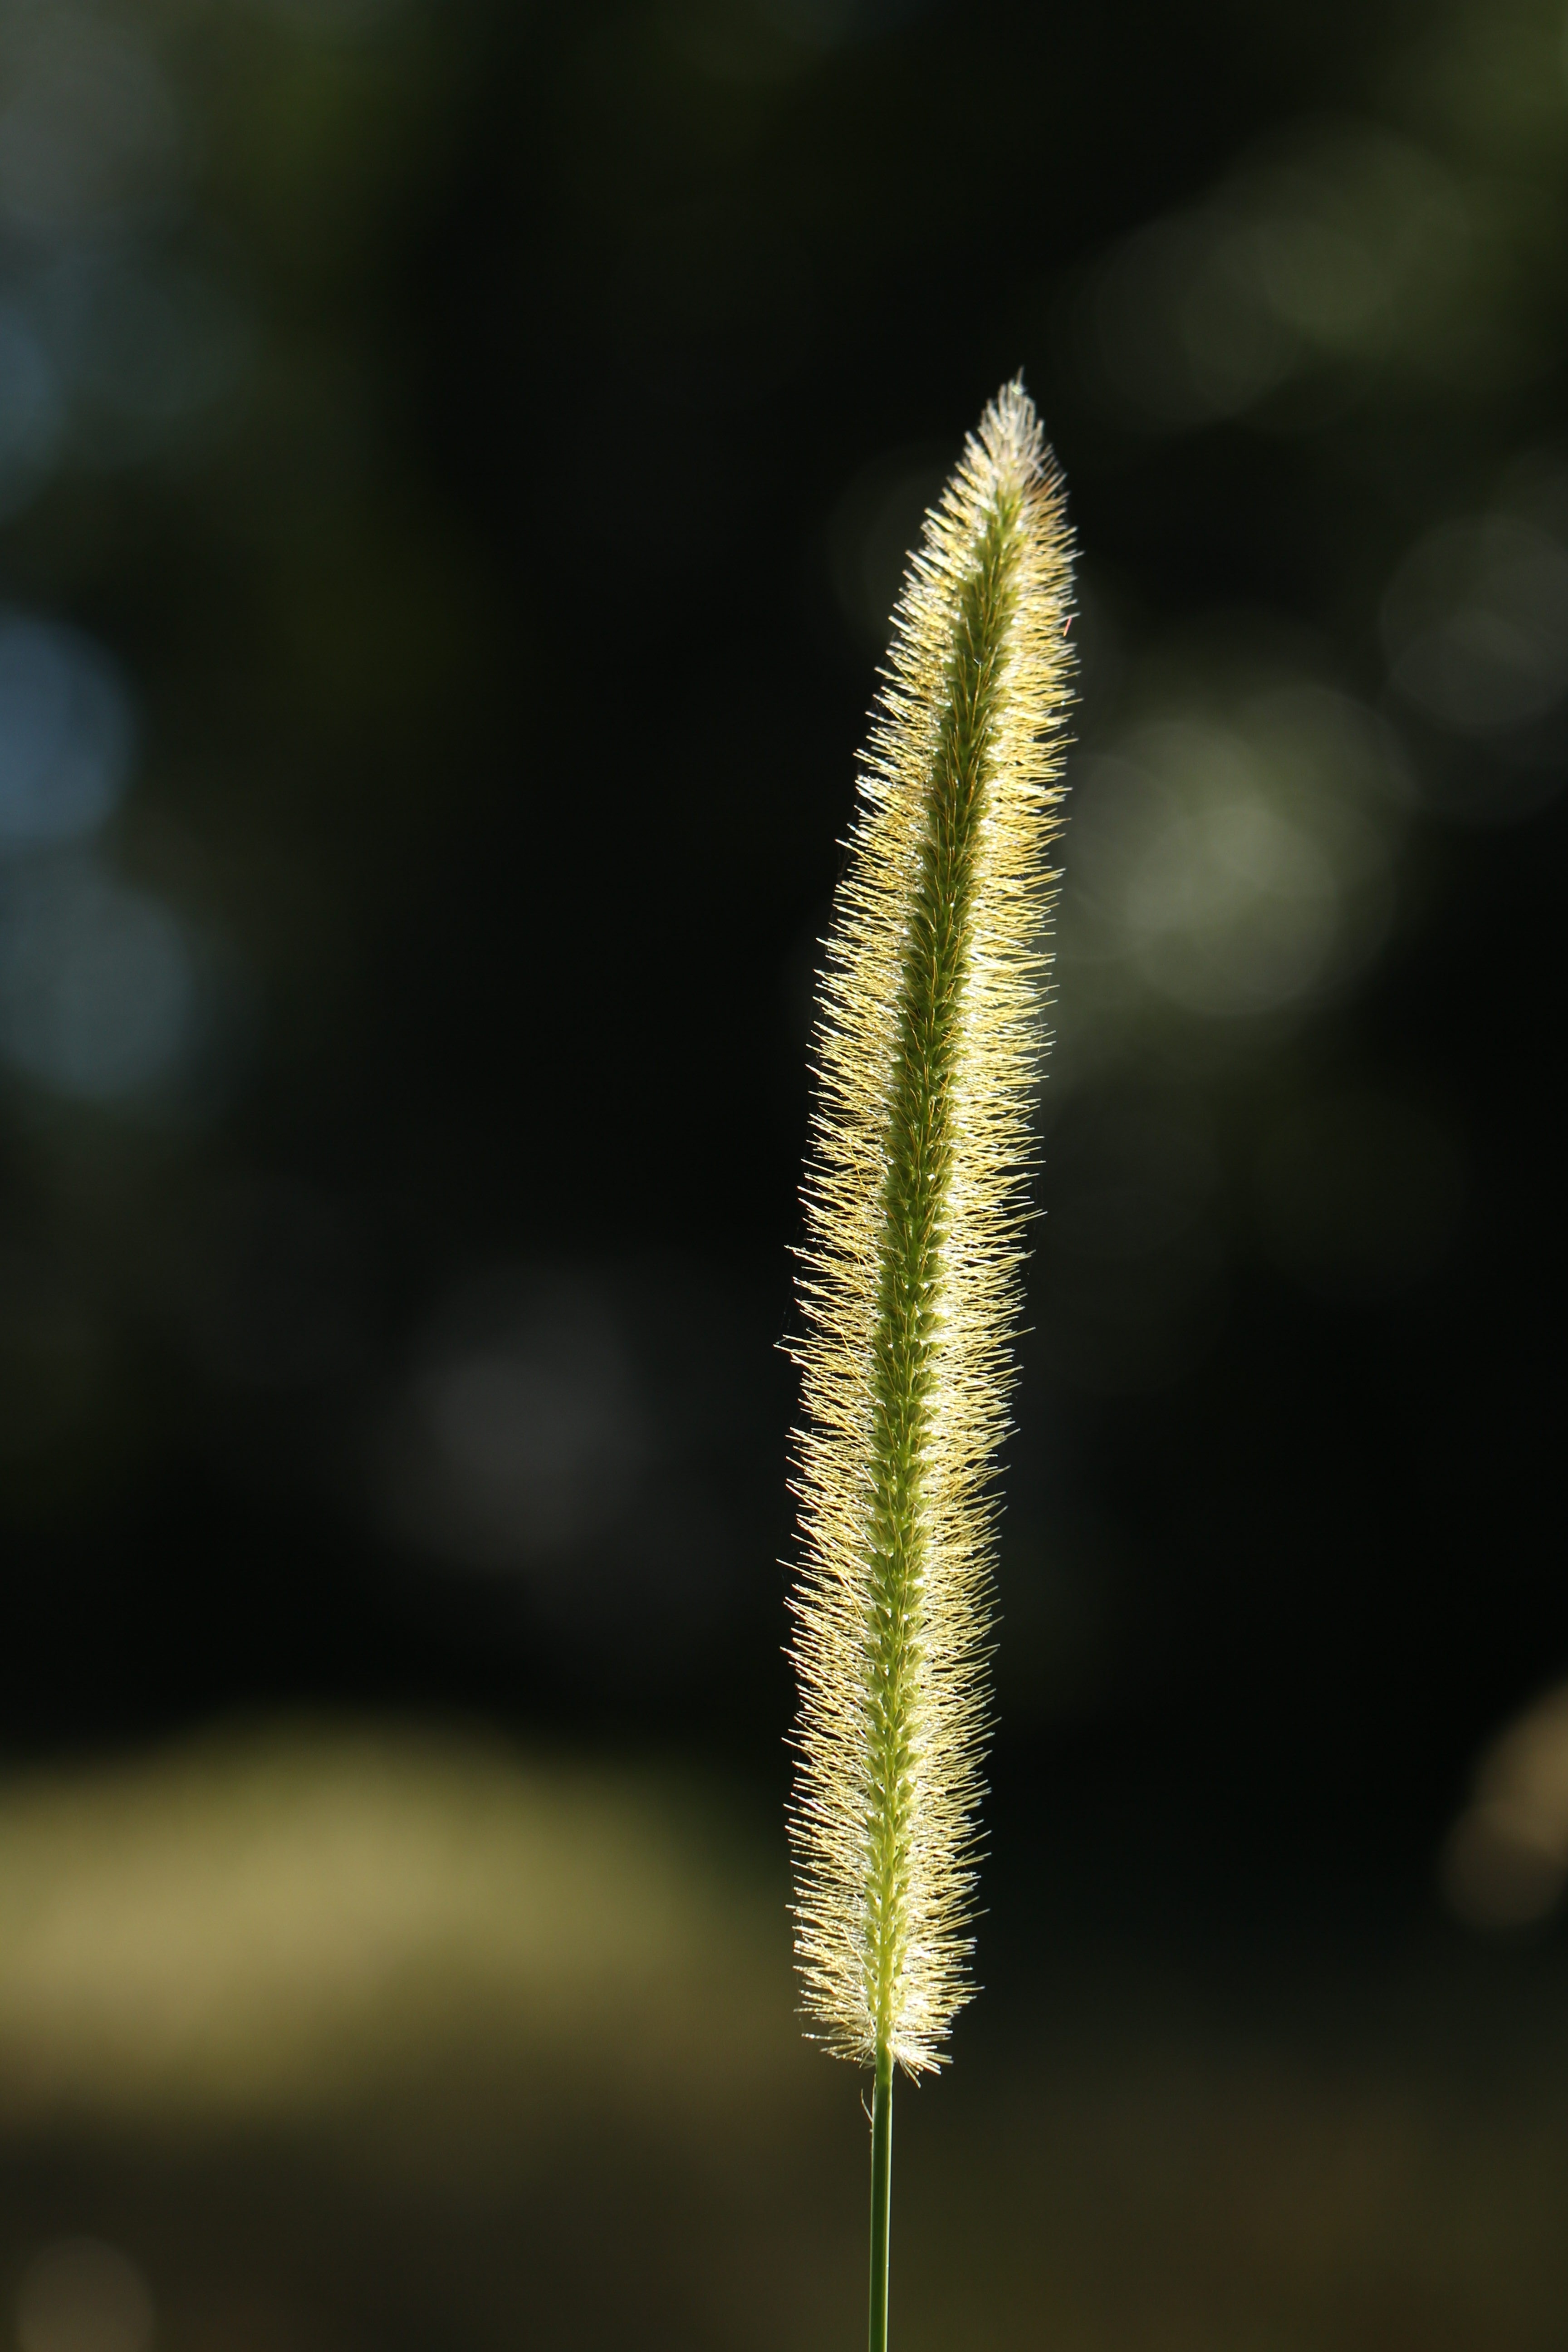
nature, forest, grass, outdoor, branch, dew, growth, plant, white, field, lawn, photography, meadow, stem, leaf, flower, summer, clear, environment, foliage, pattern, pollen, spring, green, color, natural, holiday, fresh, clean, botany, garden, flora, season, freshness, clover, close up, clouds, focus, background, grassland, wallpaper, march, horizontal, culture, beautiful, day, yard, bud, luck, moisture, nobody, macro photography, herbal, flowering plant, grass family, plant stem, land plant, ferns and horsetails